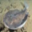
Label: ray